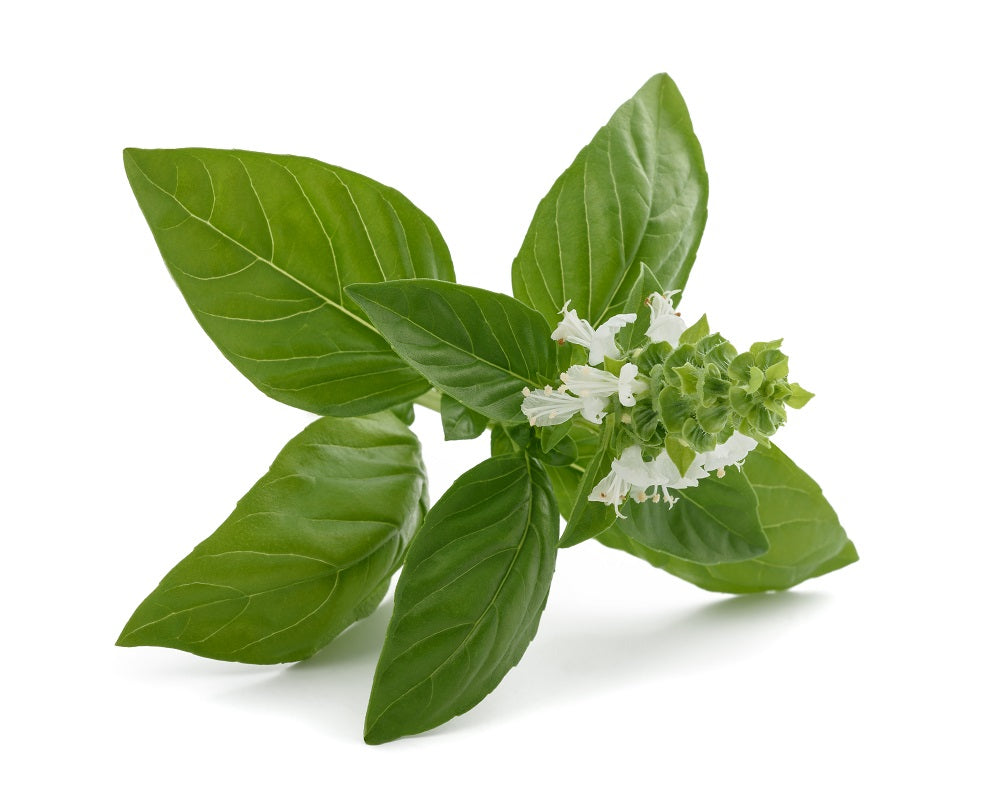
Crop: unknown
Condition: basil